Momotarō

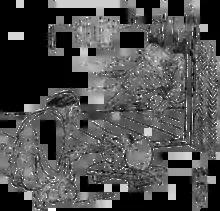
Momotarō coming out of a peach

Momotarō was born from a giant peach, which was found floating down a river by an old, childless woman who was washing clothes there. The woman and her husband discovered the child when they tried to open the peach to eat it. The child explained that he had been bestowed by the gods to be their son. The couple named him Momotarō, from "momo" (peach) and "tarō" (eldest son in the family). When he was just five years old, he was able to cut a big tree with just an old knife.